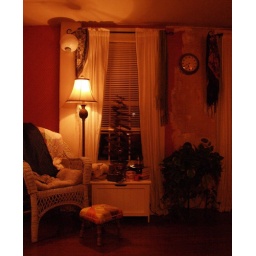
Brought the porch chairs inside for the winter, and created a cozy reading nook in the bedroom with one of them.